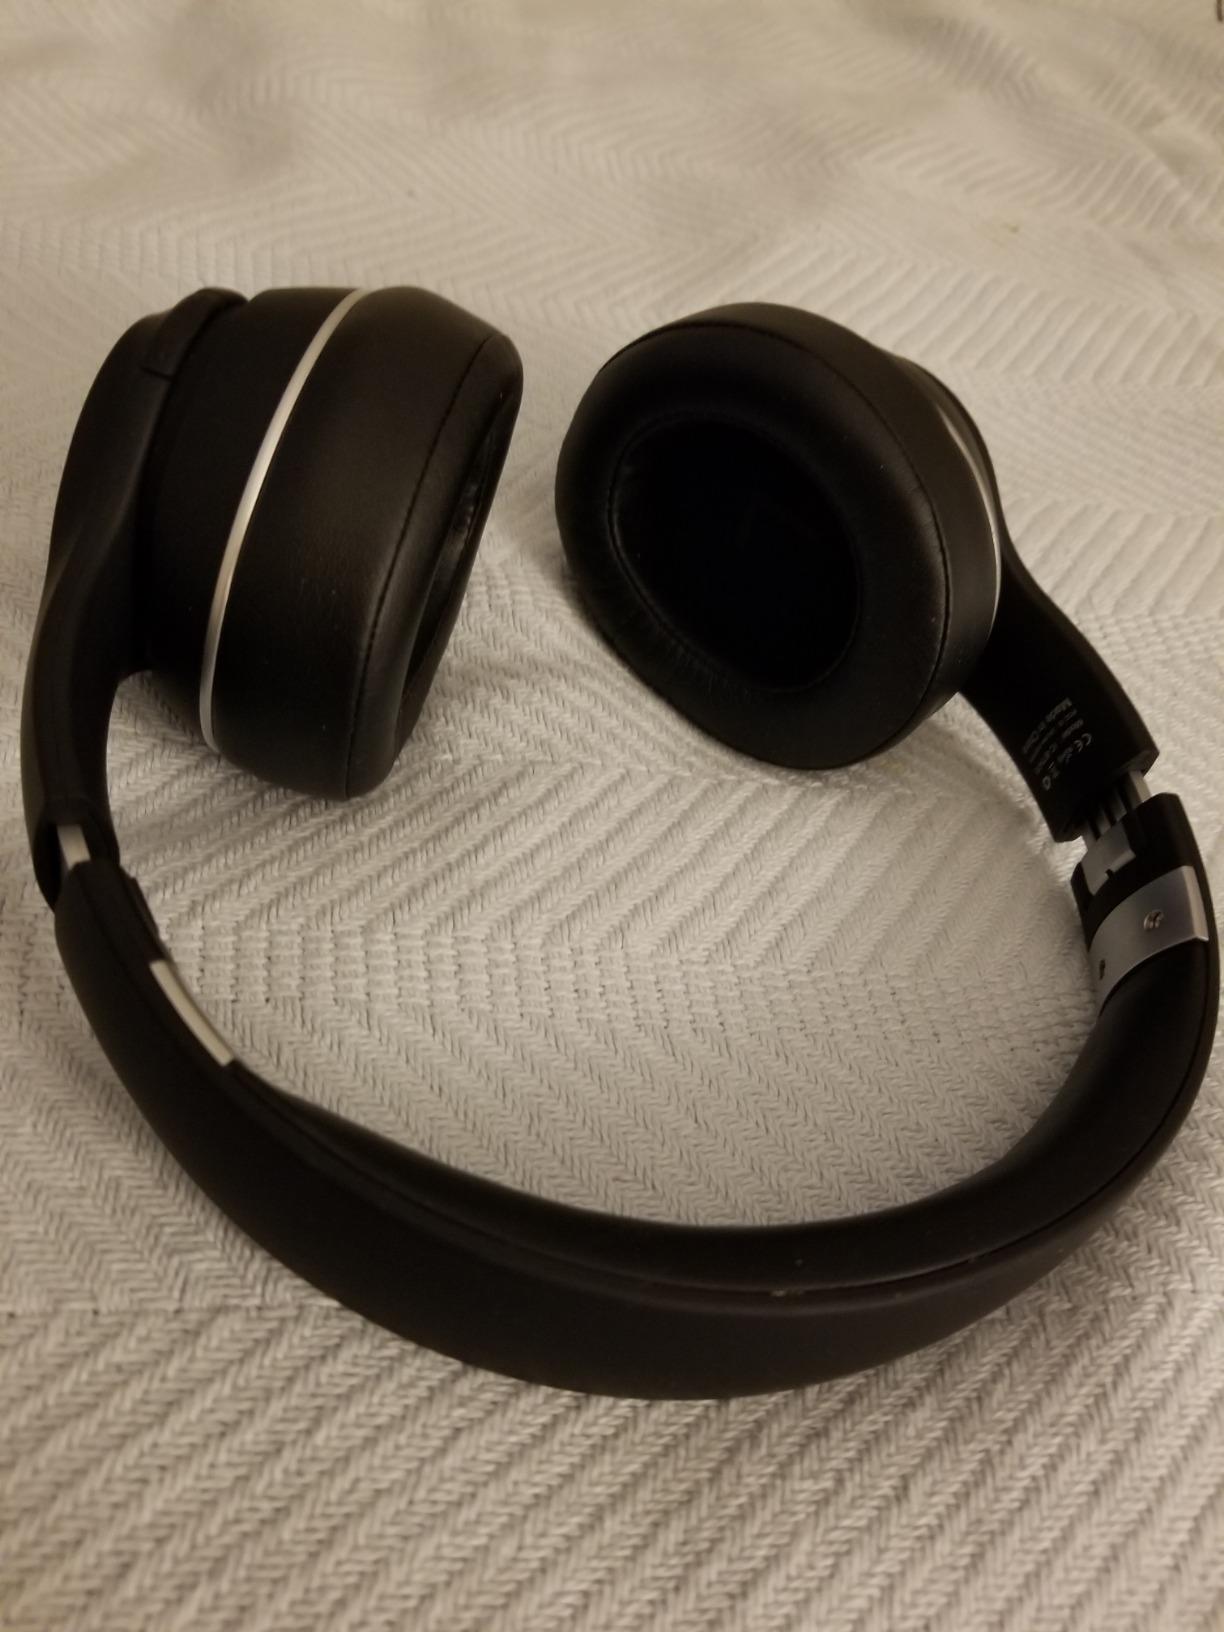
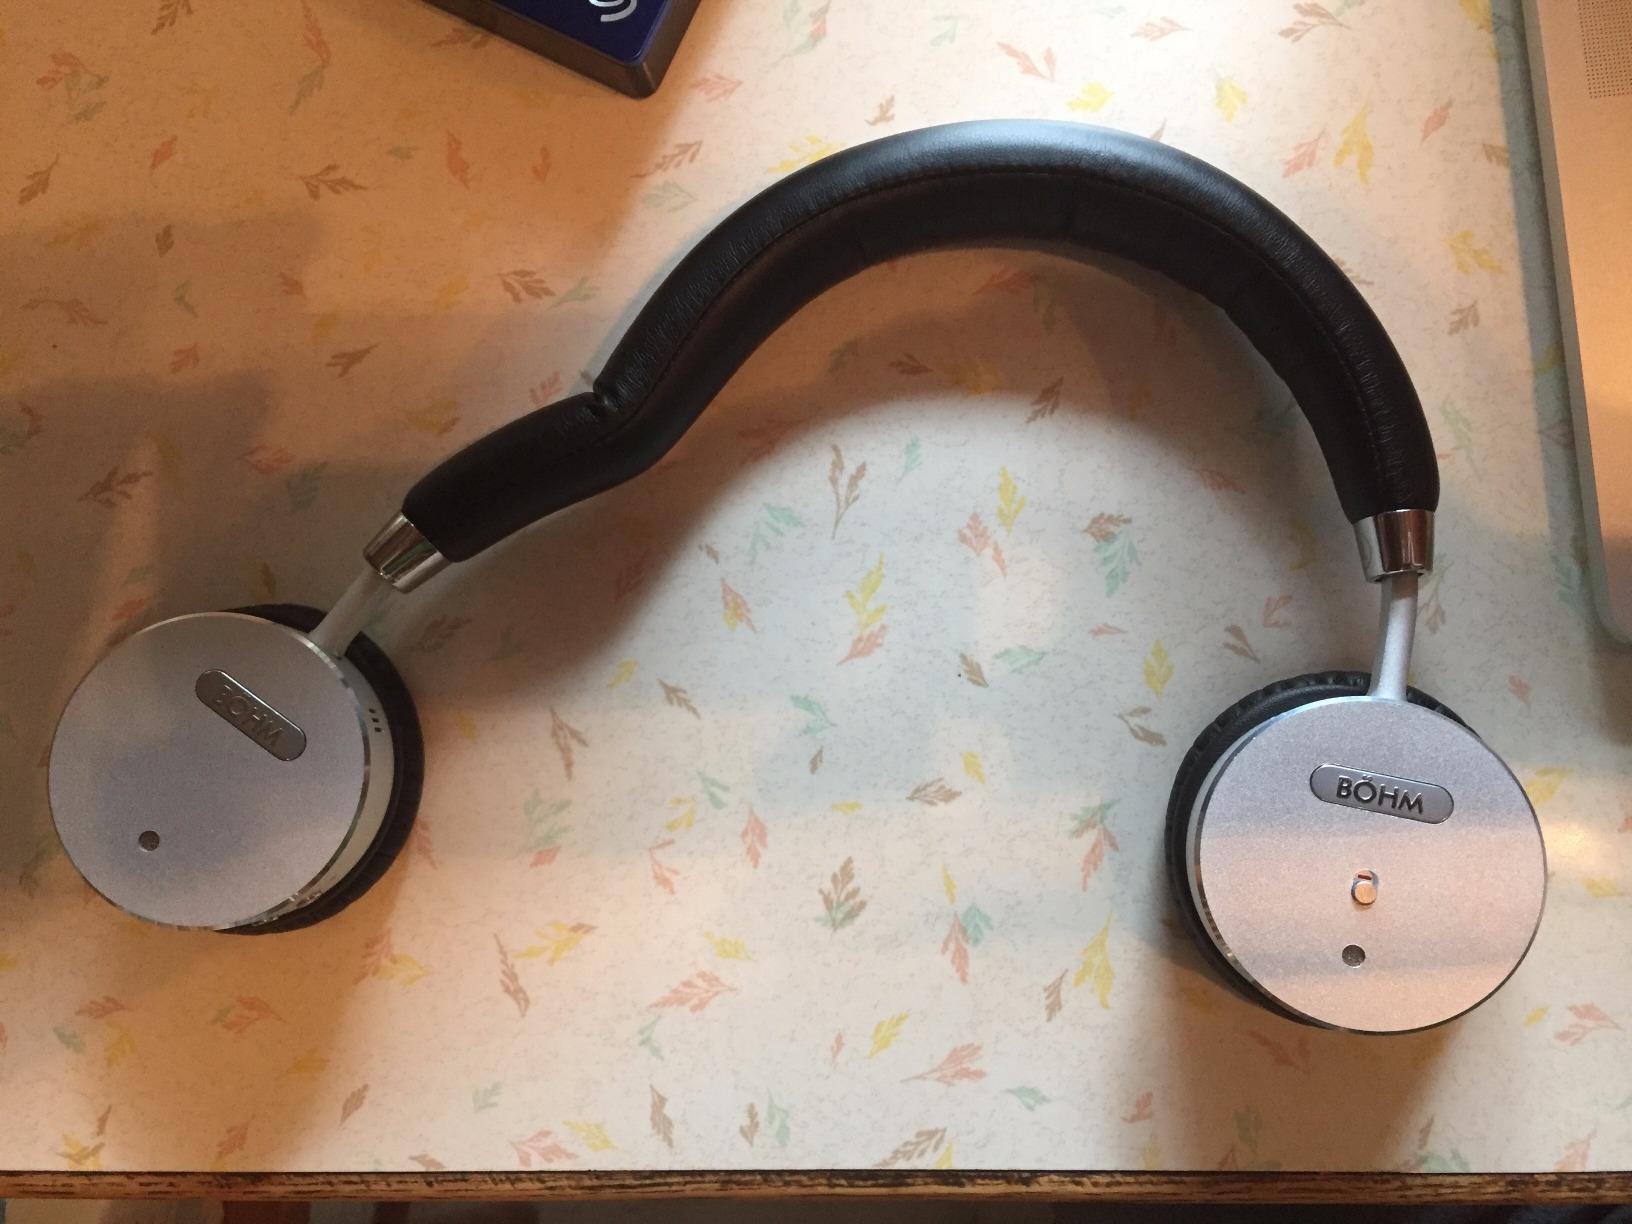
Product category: headphones
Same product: no